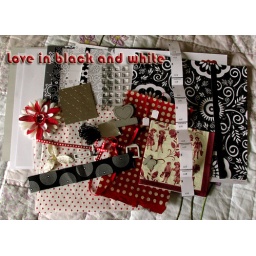
Love in black and white *handmade kit*